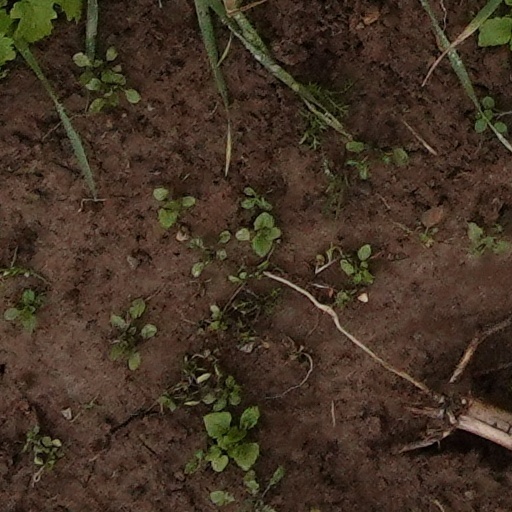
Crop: wheat